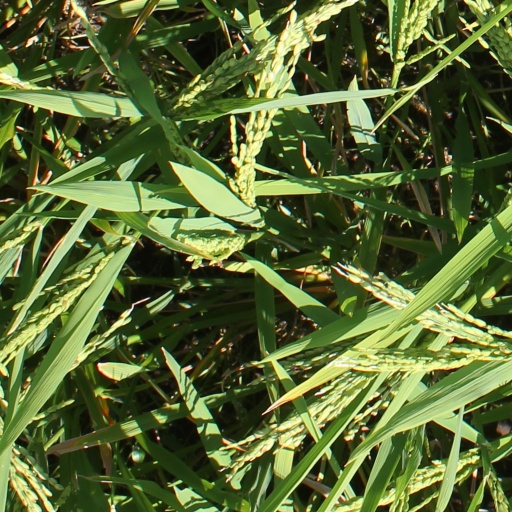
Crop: rice